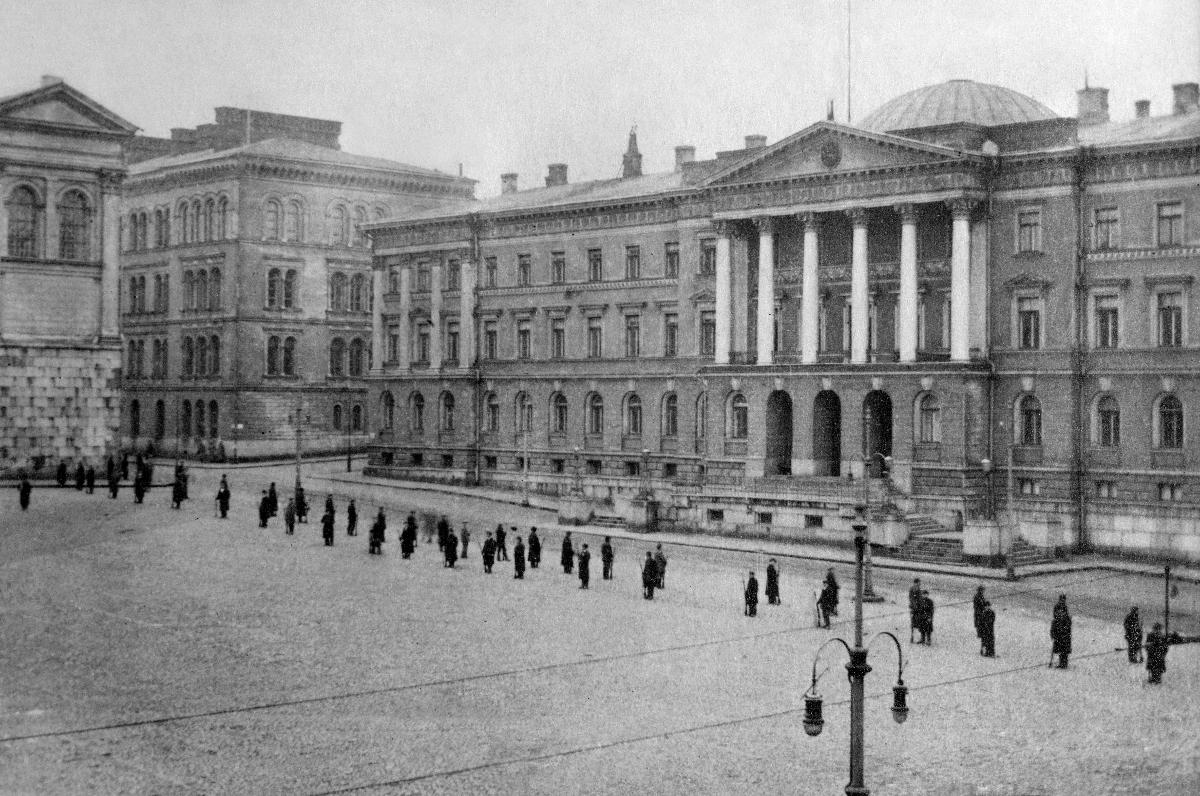
Marraskuun lakko 1917
The November strike 1917
sisällön kuvaus: Punakaartilaiset piirittävät Senaatintaloa yleislakon päivinä Helsingissä 1917. content description: The red guard surrounds the Senate House in Helsinki during the general strike in November 1917.
Vuosi: 1917
Paikka: Suomi; Suomi, Uusimaa, Helsinki; Suomi, Uusimaa, Helsinki, Senaatintori Helsinki
Aiheet: politiikka; lakot; senaatit; punakaartit; piiritys; politics; strikes; senates; red guards; siege; red guard; senate; revolution; general strike; politik; strejker; senater; röda garden; belägring